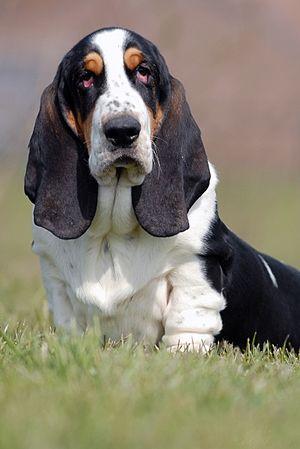
Le basset hound est une race de chiens originaire du Royaume-Uni selon la Fédération cynologique internationale. La race s'est formée au cours de croisements entre plusieurs races de bassets français. Par la suite, son importation en Angleterre puis aux États-Unis a formé le type actuel. Le basset hound est un chien courant de petite taille, de type basset, de forte corpulence. Construit comme un chien de chasse, il est surtout un chien de compagnie très populaire.